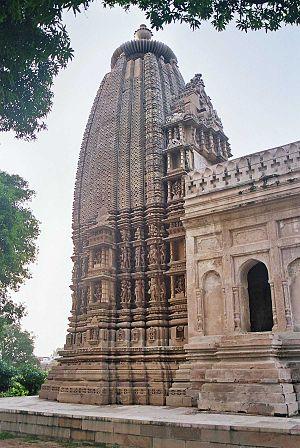
La toiture en shikhara est caractéristique de l'Inde du nord à partir de la période post-Gupta.
Dans l'architecture des temples hindouistes, un ratha désigne des facettes, saillants verticaux ou ressauts rythmant les parois des temples